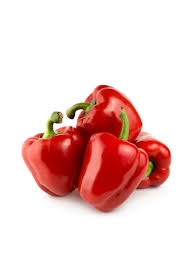
Label: capsicum